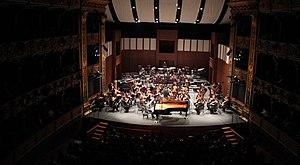
Giorgi Latso, né le 15 avril 1978 à Tbilissi, est un pianiste et compositeur géorgien - américain.
Un pianiste est un musicien qui joue du piano.